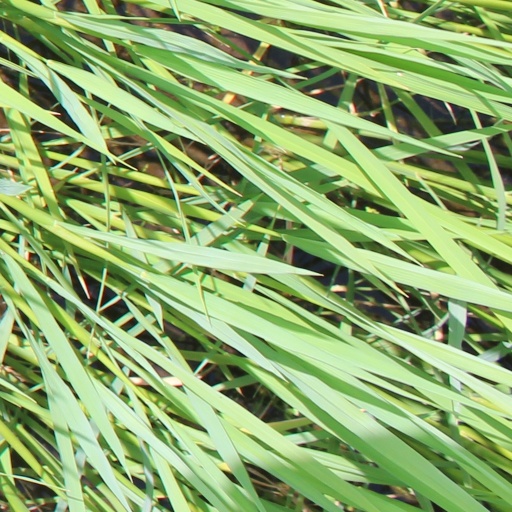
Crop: rice